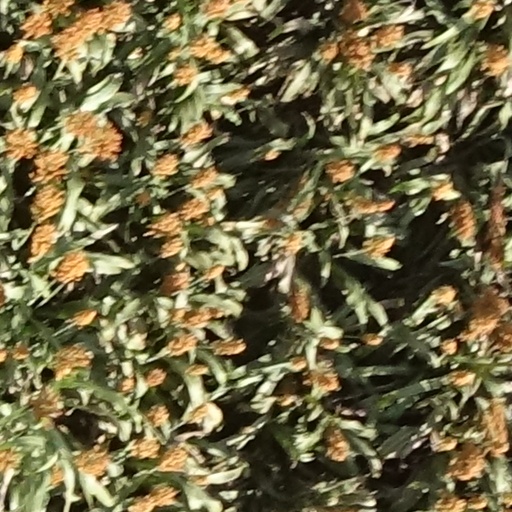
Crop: sorghum